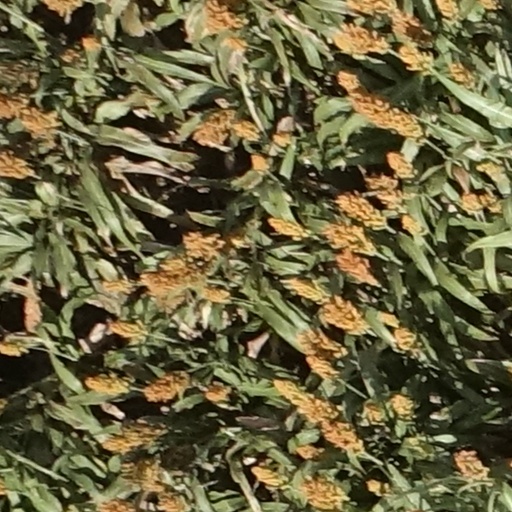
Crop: sorghum